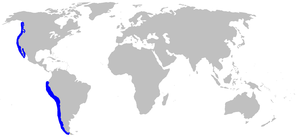
Squatina californica, l'ange de mer du Pacifique, est une espèce de requins.